North Carolina General Assembly of 2017–18

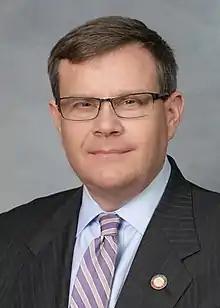
Speaker Tim Moore

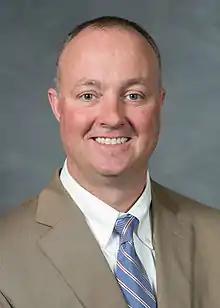
Minority Leader Darren G. Jackson

The General Assembly House of Representatives consisted of representatives from the 120 State districts in North Carolina.